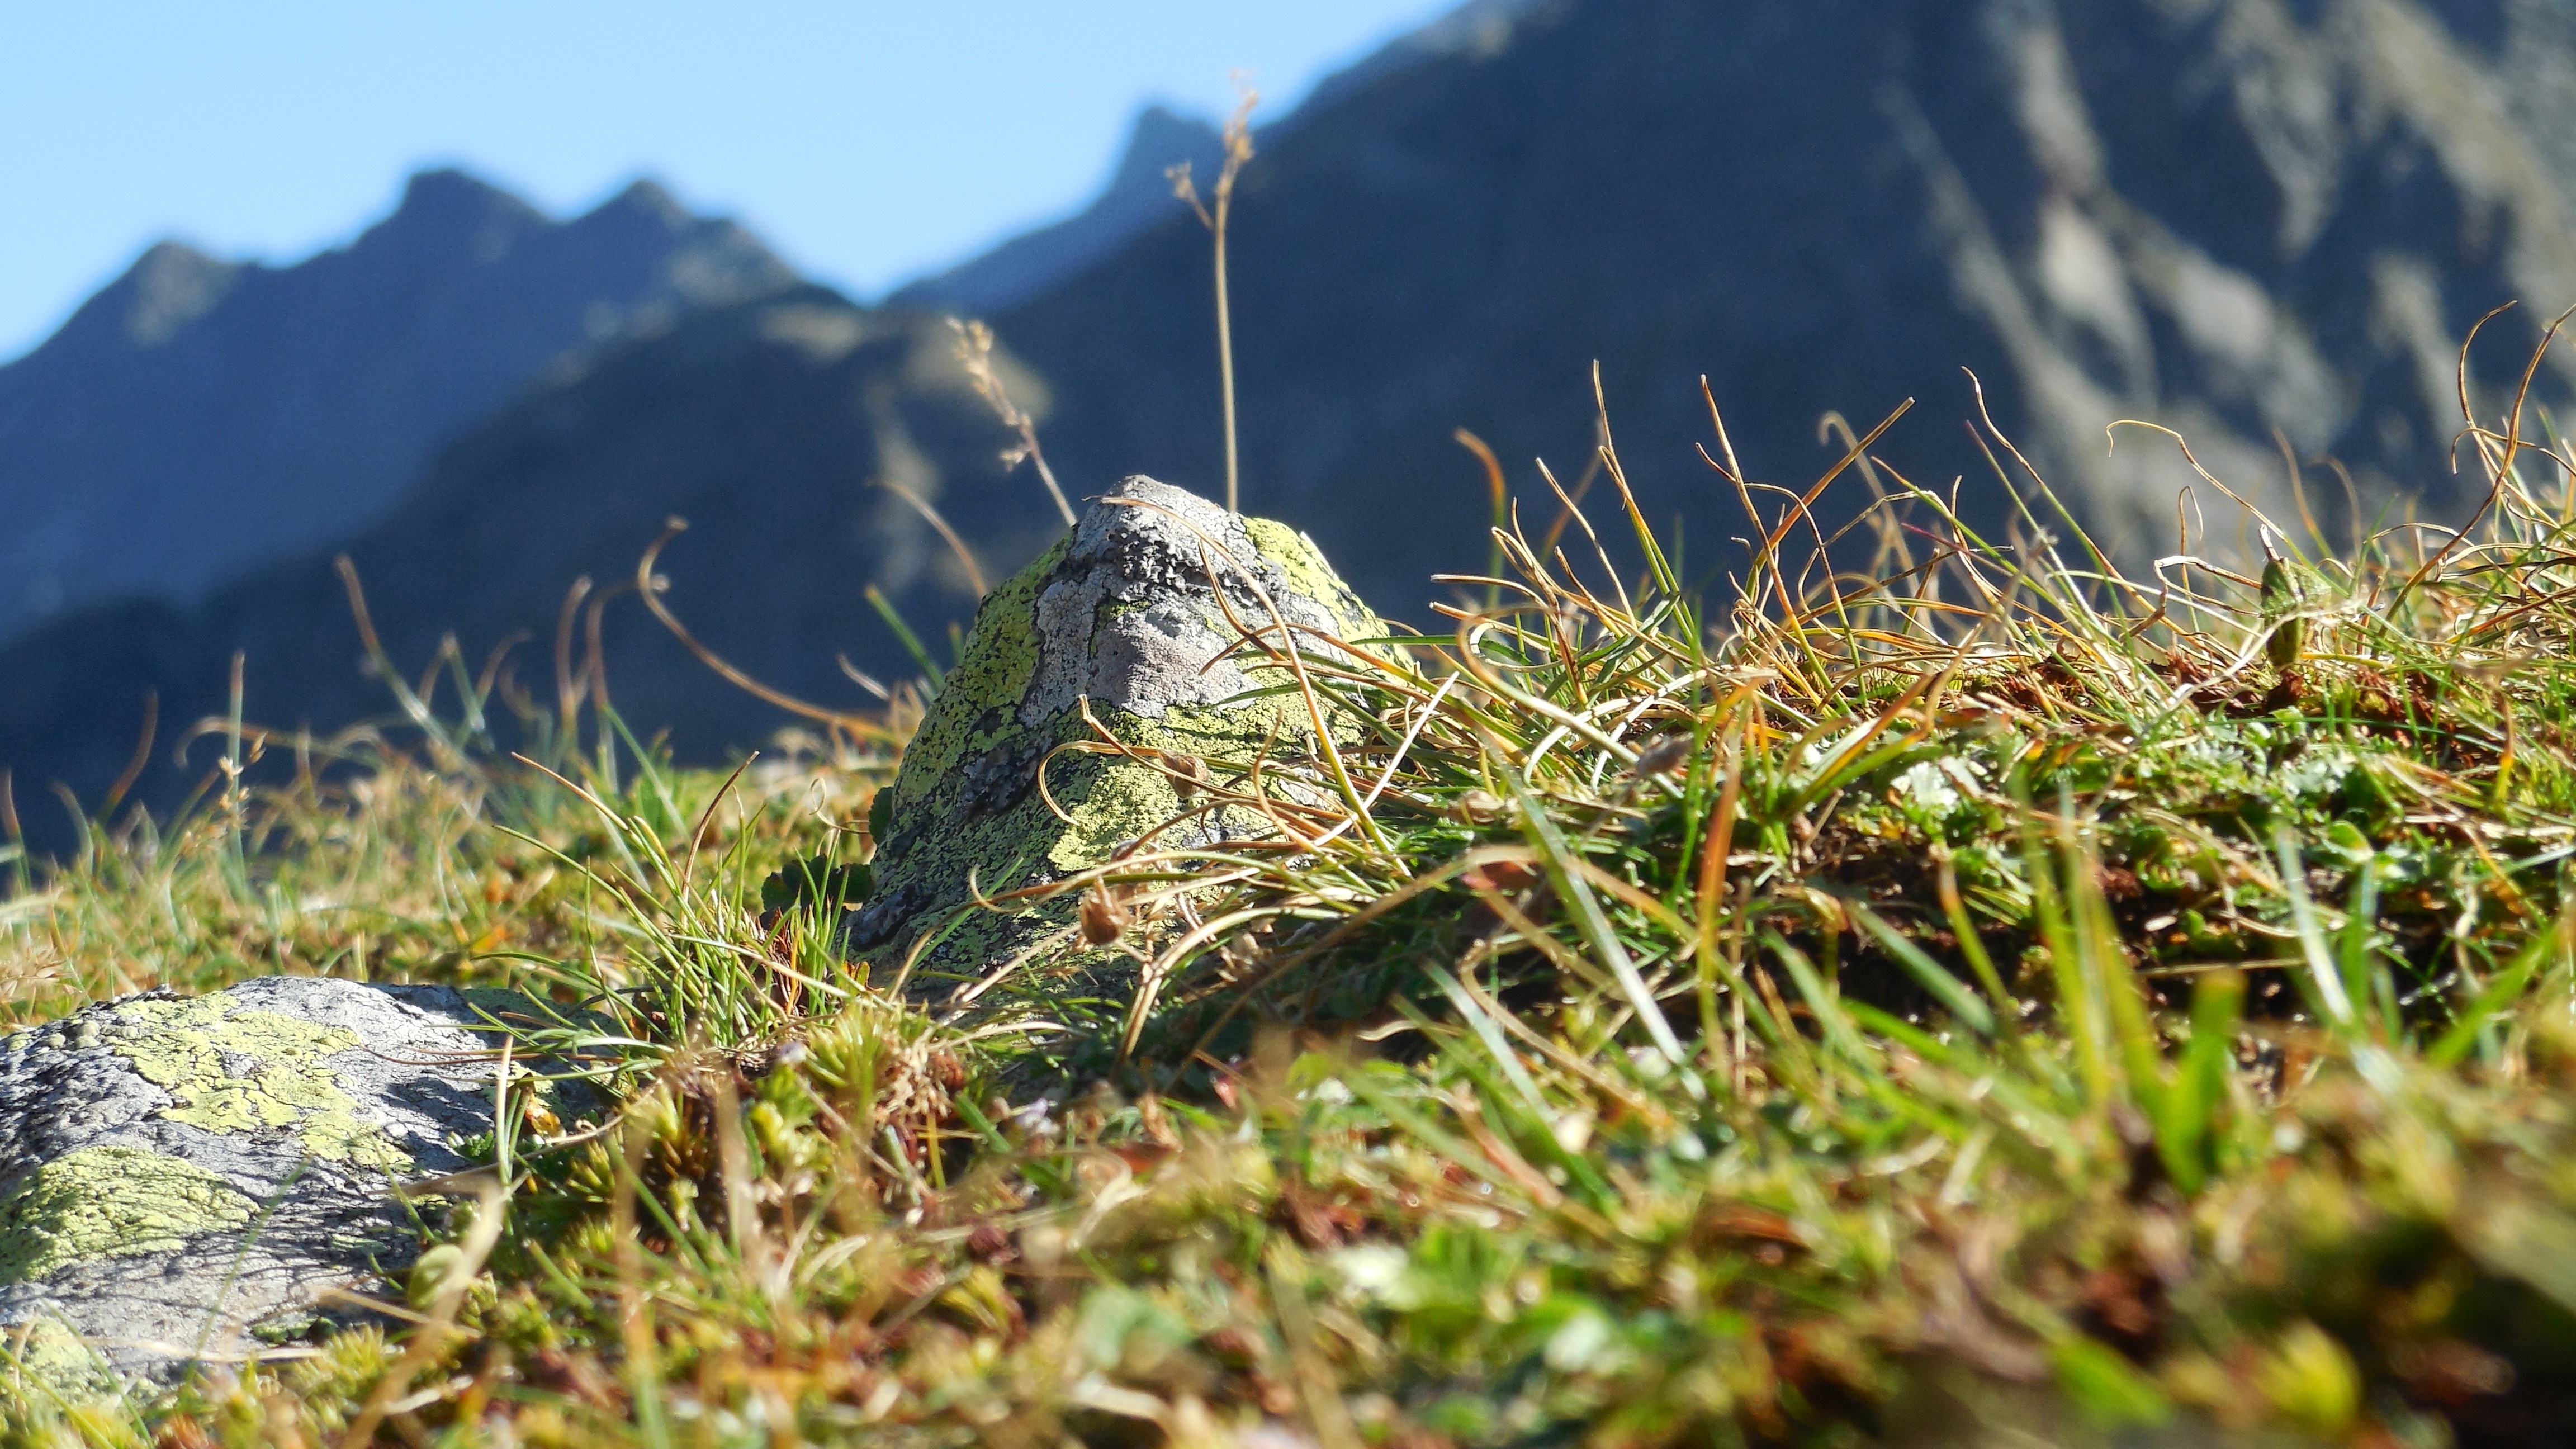
tree, nature, forest, grass, rock, wilderness, plant, lawn, meadow, sunlight, leaf, flower, stone, moss, wildlife, green, autumn, alpine, close, flora, season, fauna, wildflower, mountains, habitat, ecosystem, tundra, macro photography, grass family